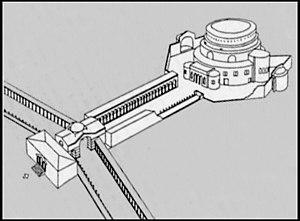
L'arc de Galère est un monument tétrachique de Thessalonique construit entre 299 et 305. Contrairement à son appellation, il ne s'agit pas d'un arc de triomphe mais de la dernière baie restante d'un tétrapyle.